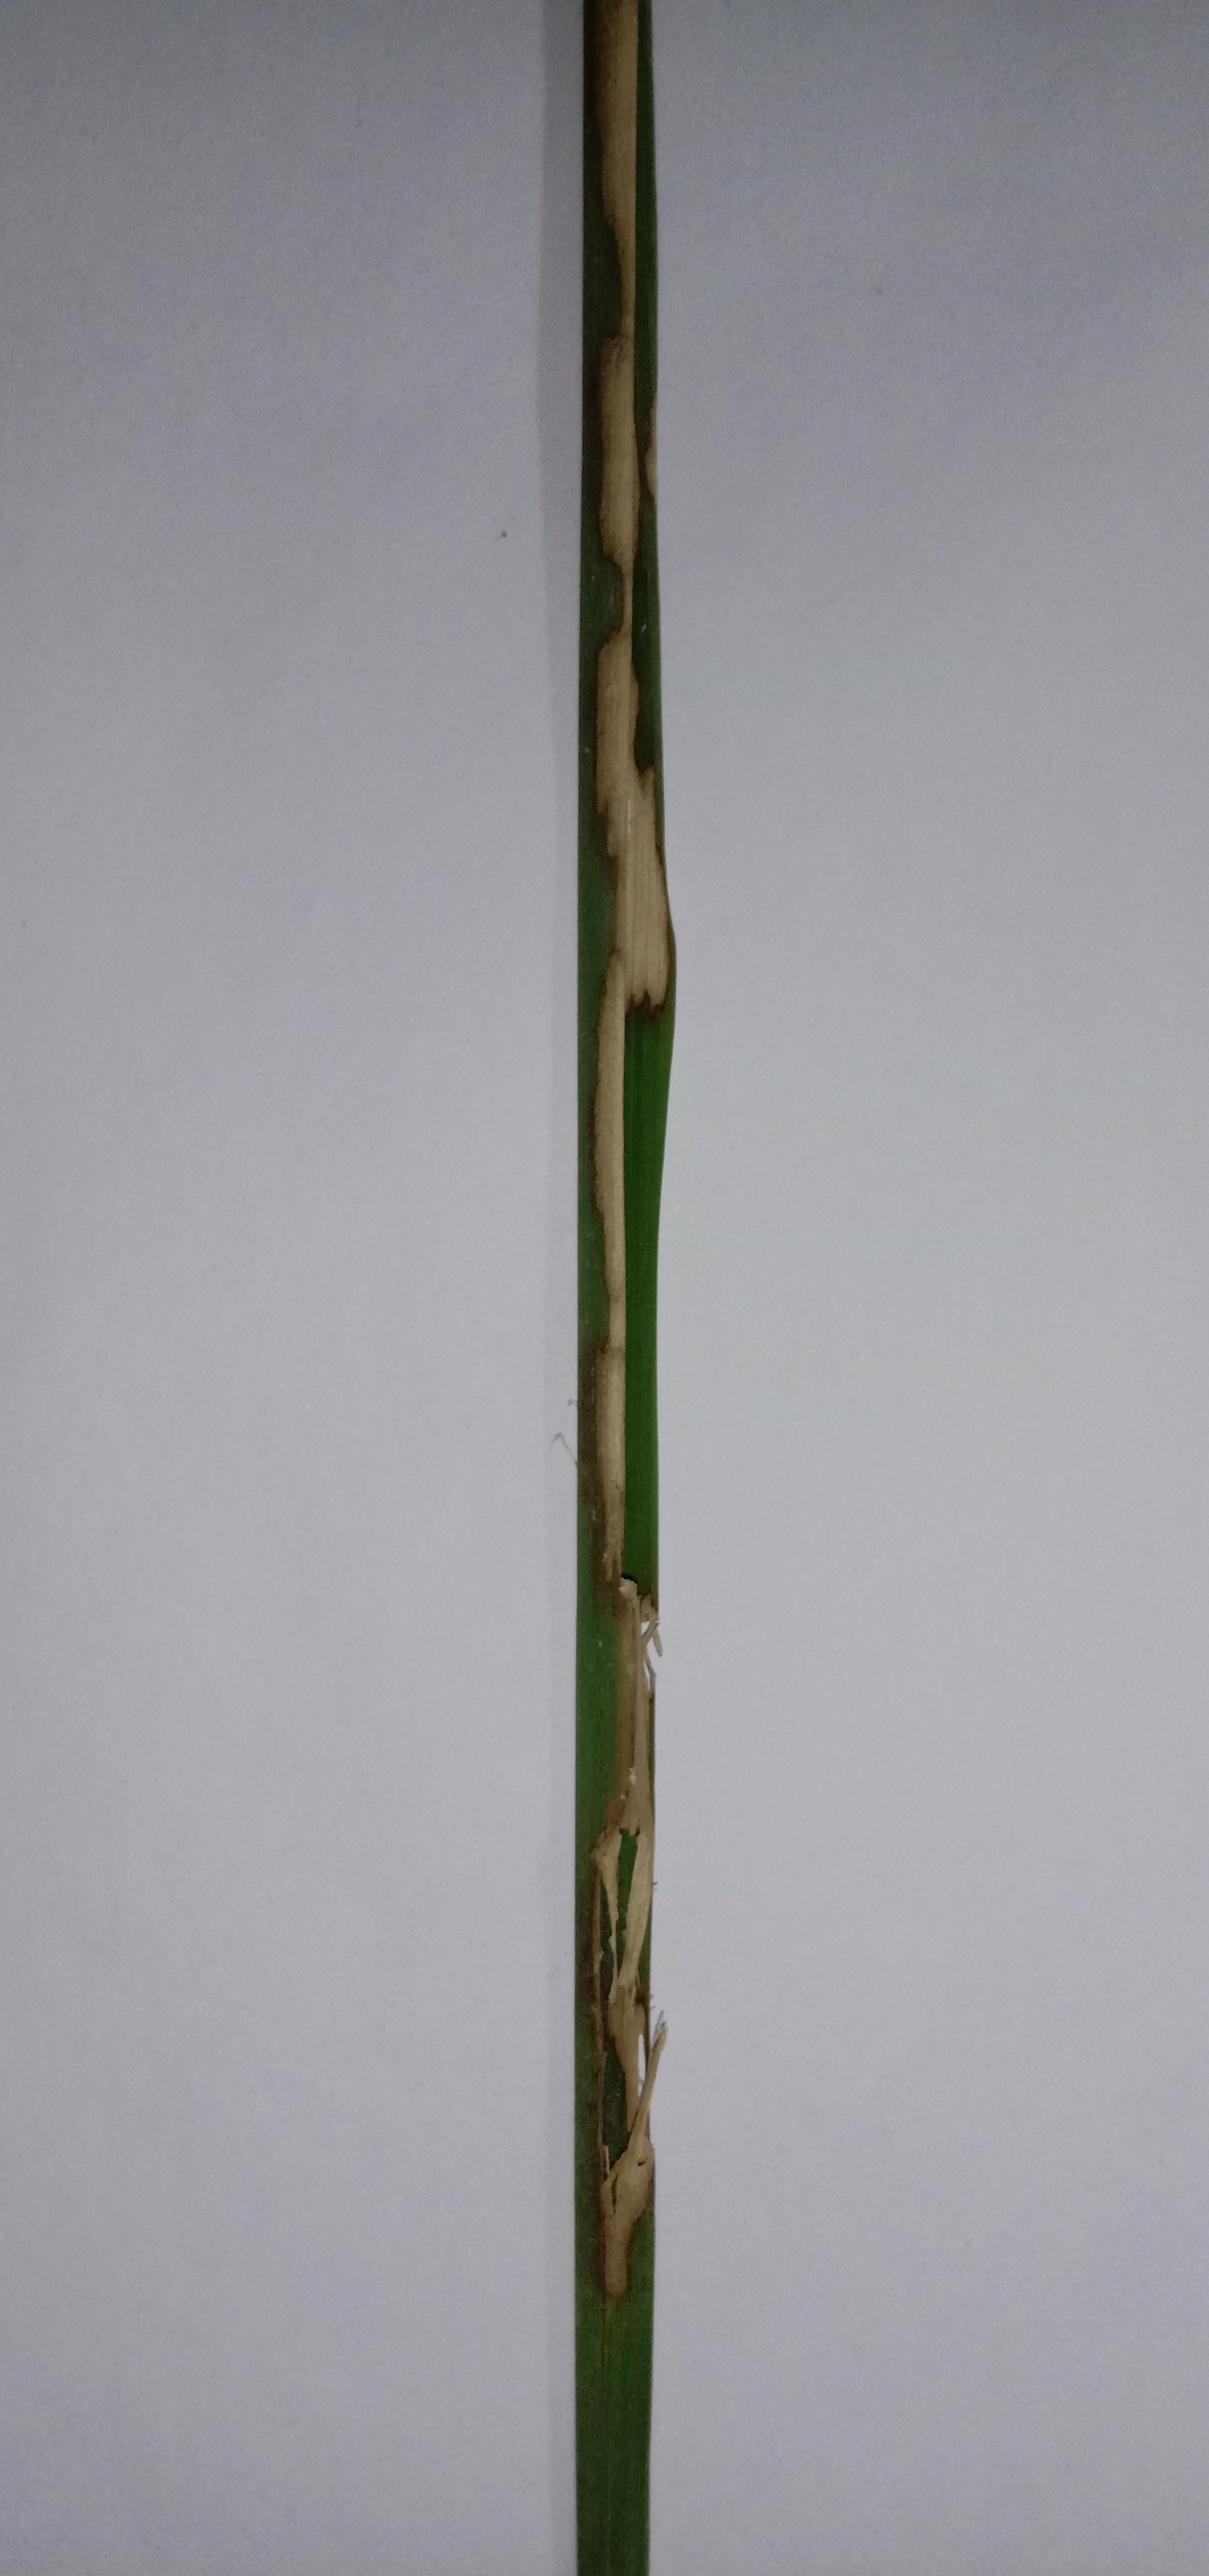
Label: Rice___Brown_Spot